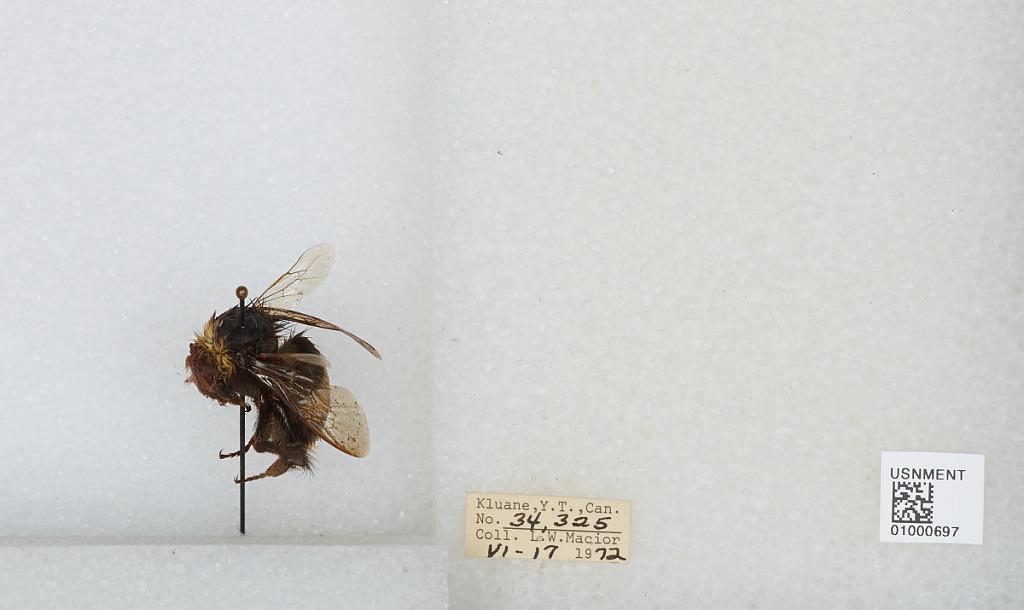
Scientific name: Bombus (Bombus) lucorum (Linnaeus)
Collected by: L. Macior
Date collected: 1972-6-17
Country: Canada
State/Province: Yukon Territory
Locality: Kluane
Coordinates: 60.75, -139.5